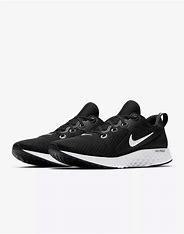
Brand: Nike
Model: Legend React